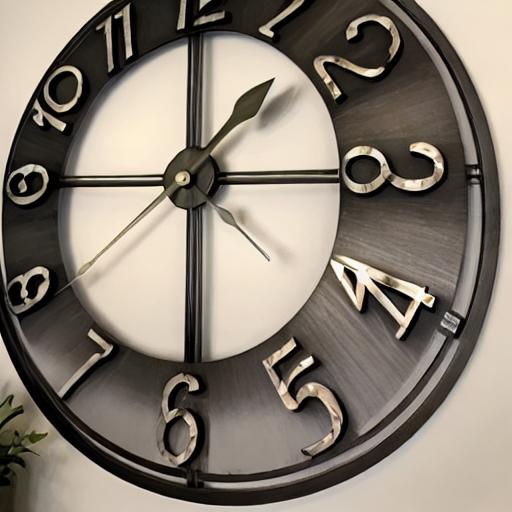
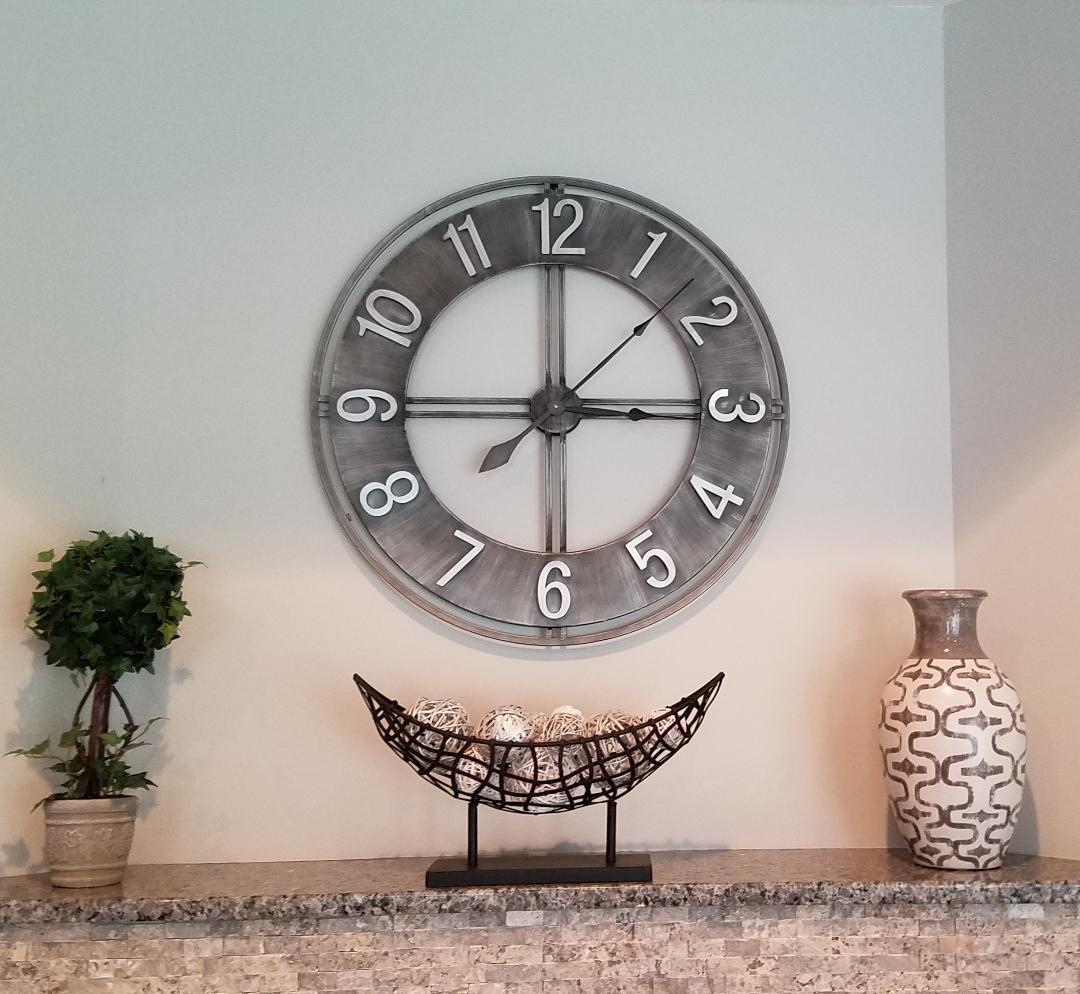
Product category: clock
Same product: no